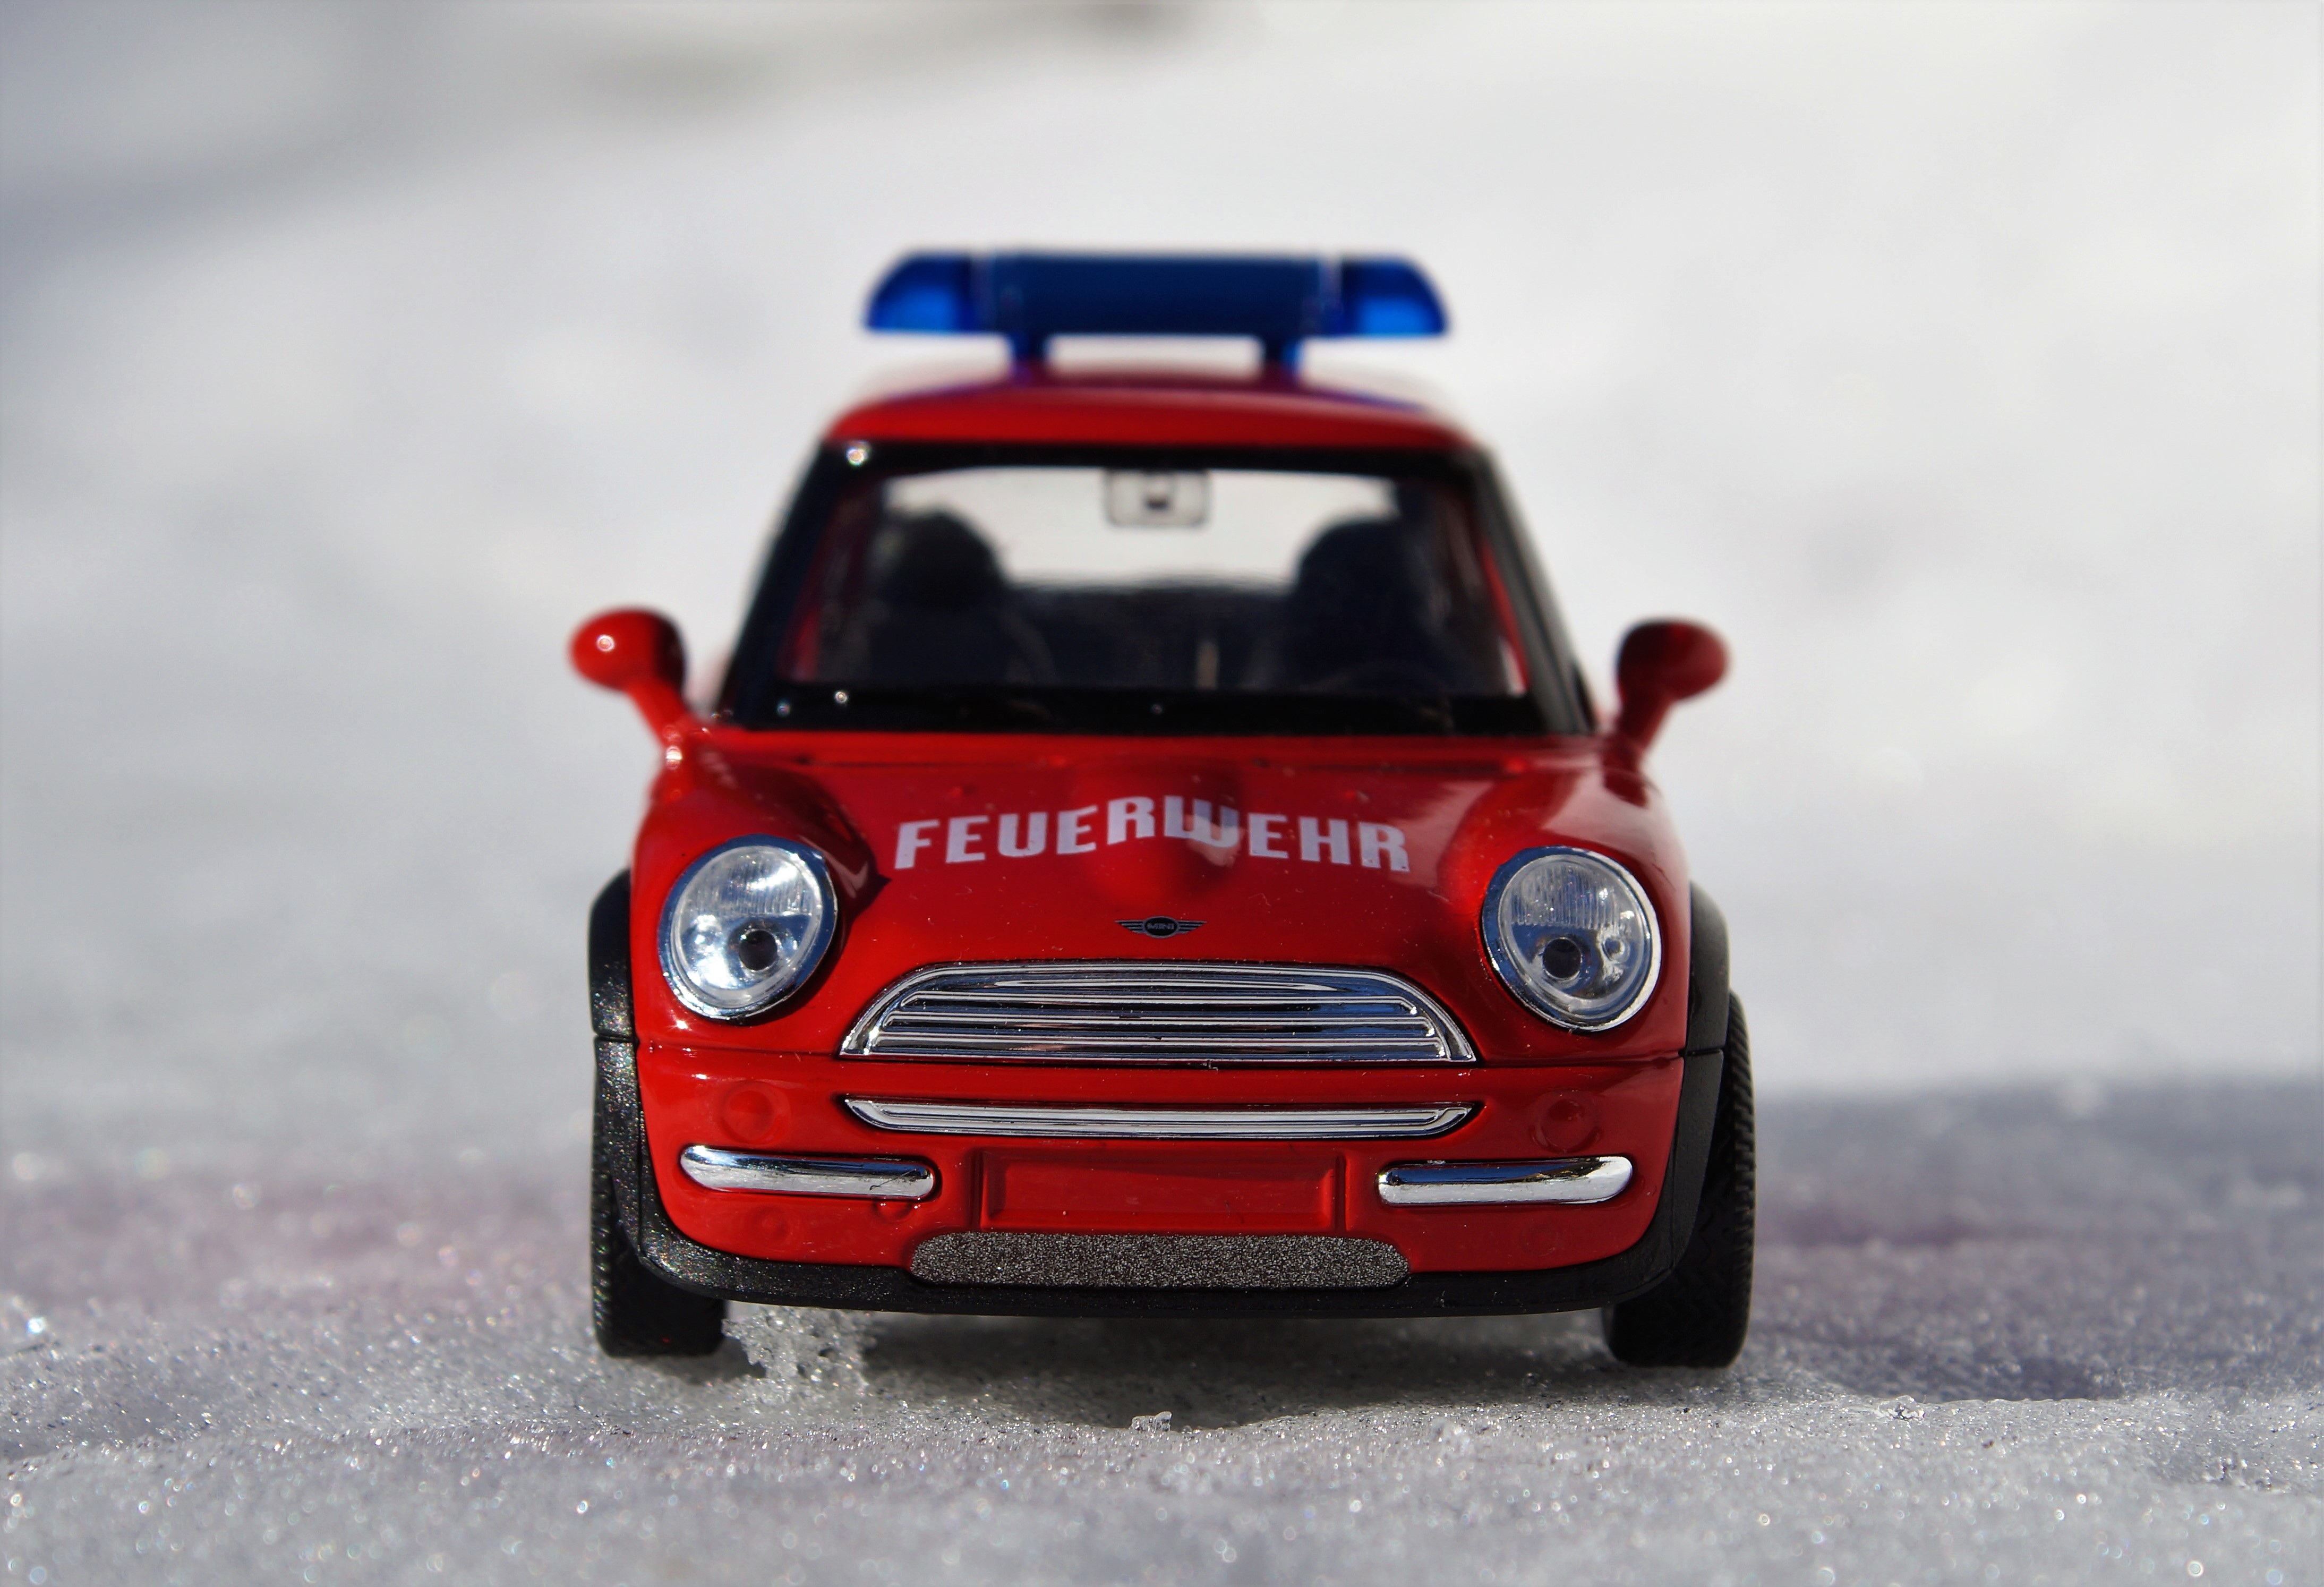
car, vehicle, fire, auto, mini cooper, toys, mini, vehicles, toy car, blue light, city car, model car, land vehicle, automobile make, automotive exterior, automotive design, subcompact car, rallying, world rally championship, mini e